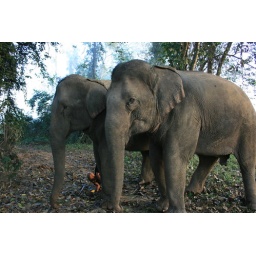
Picking up my families elephants from the jungle to prepare to bath them in the mekong river and ride them.